Surrey

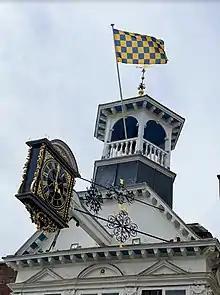
The flag of Surrey flown at the Guildford Guildhall, 2022

Few traces of the ancient British and Roman periods survive in Surrey. There are a number of round barrows and bell barrows in various locations, mostly dating to the Bronze Age. Remains of Iron Age hillforts exist at Holmbury Hill, Hascombe Hill, Anstiebury (near Capel), Dry Hill (near Lingfield), St Ann's Hill (Chertsey) and St George's Hill (Weybridge). Most of these sites were created in the 1st century BC and many were re-occupied during the middle of the 1st century AD. Only fragments of Stane Street and Ermine Street, the Roman roads which crossed the county, remain.